Olga Petrović Njegoš

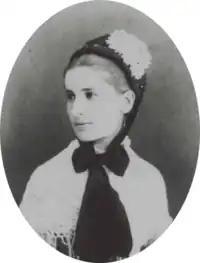
Photo of Princess Olga Petrović-Njegoš (1880s)

Olga Petrović-Njegoš (Cetinje, 19 March 1859 — Venice, 21 September 1896), was a Montenegrin princess.